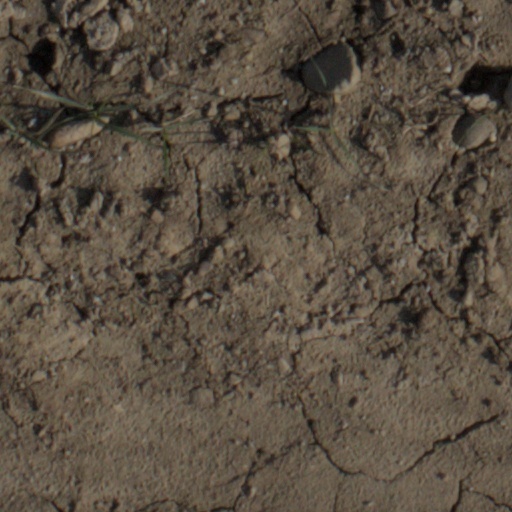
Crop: wheat